S5 0014+81

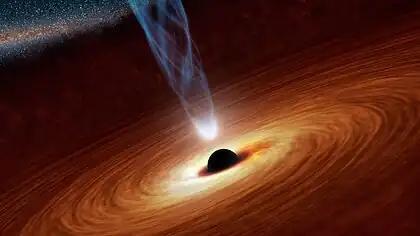
Artist's conception of a supermassive black hole devouring matter in an accretion disc with a relativistic jet of material emanating from the black hole perpendicular to the disc

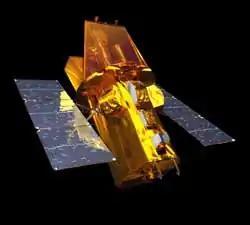
The Swift spacecraft, used by astronomers to determine the mass of the black hole of S5 0014+81

The host galaxy of S5 0014+81 is an FSRQ (Flat Spectrum Radio Quasar) blazar, a giant elliptical galaxy that hosts a supermassive black hole at its center.